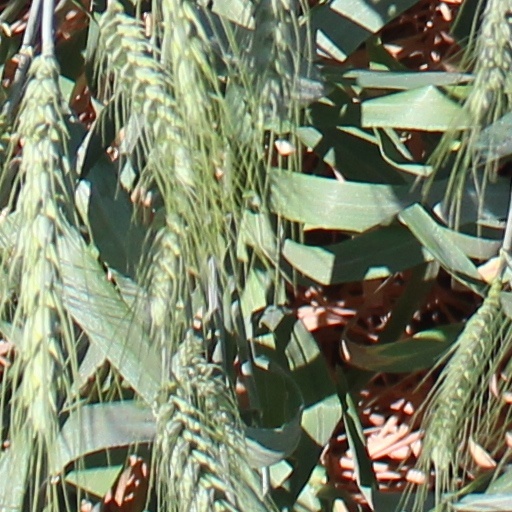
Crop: wheat